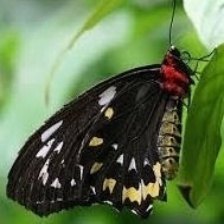
Species: CAIRNS BIRDWING